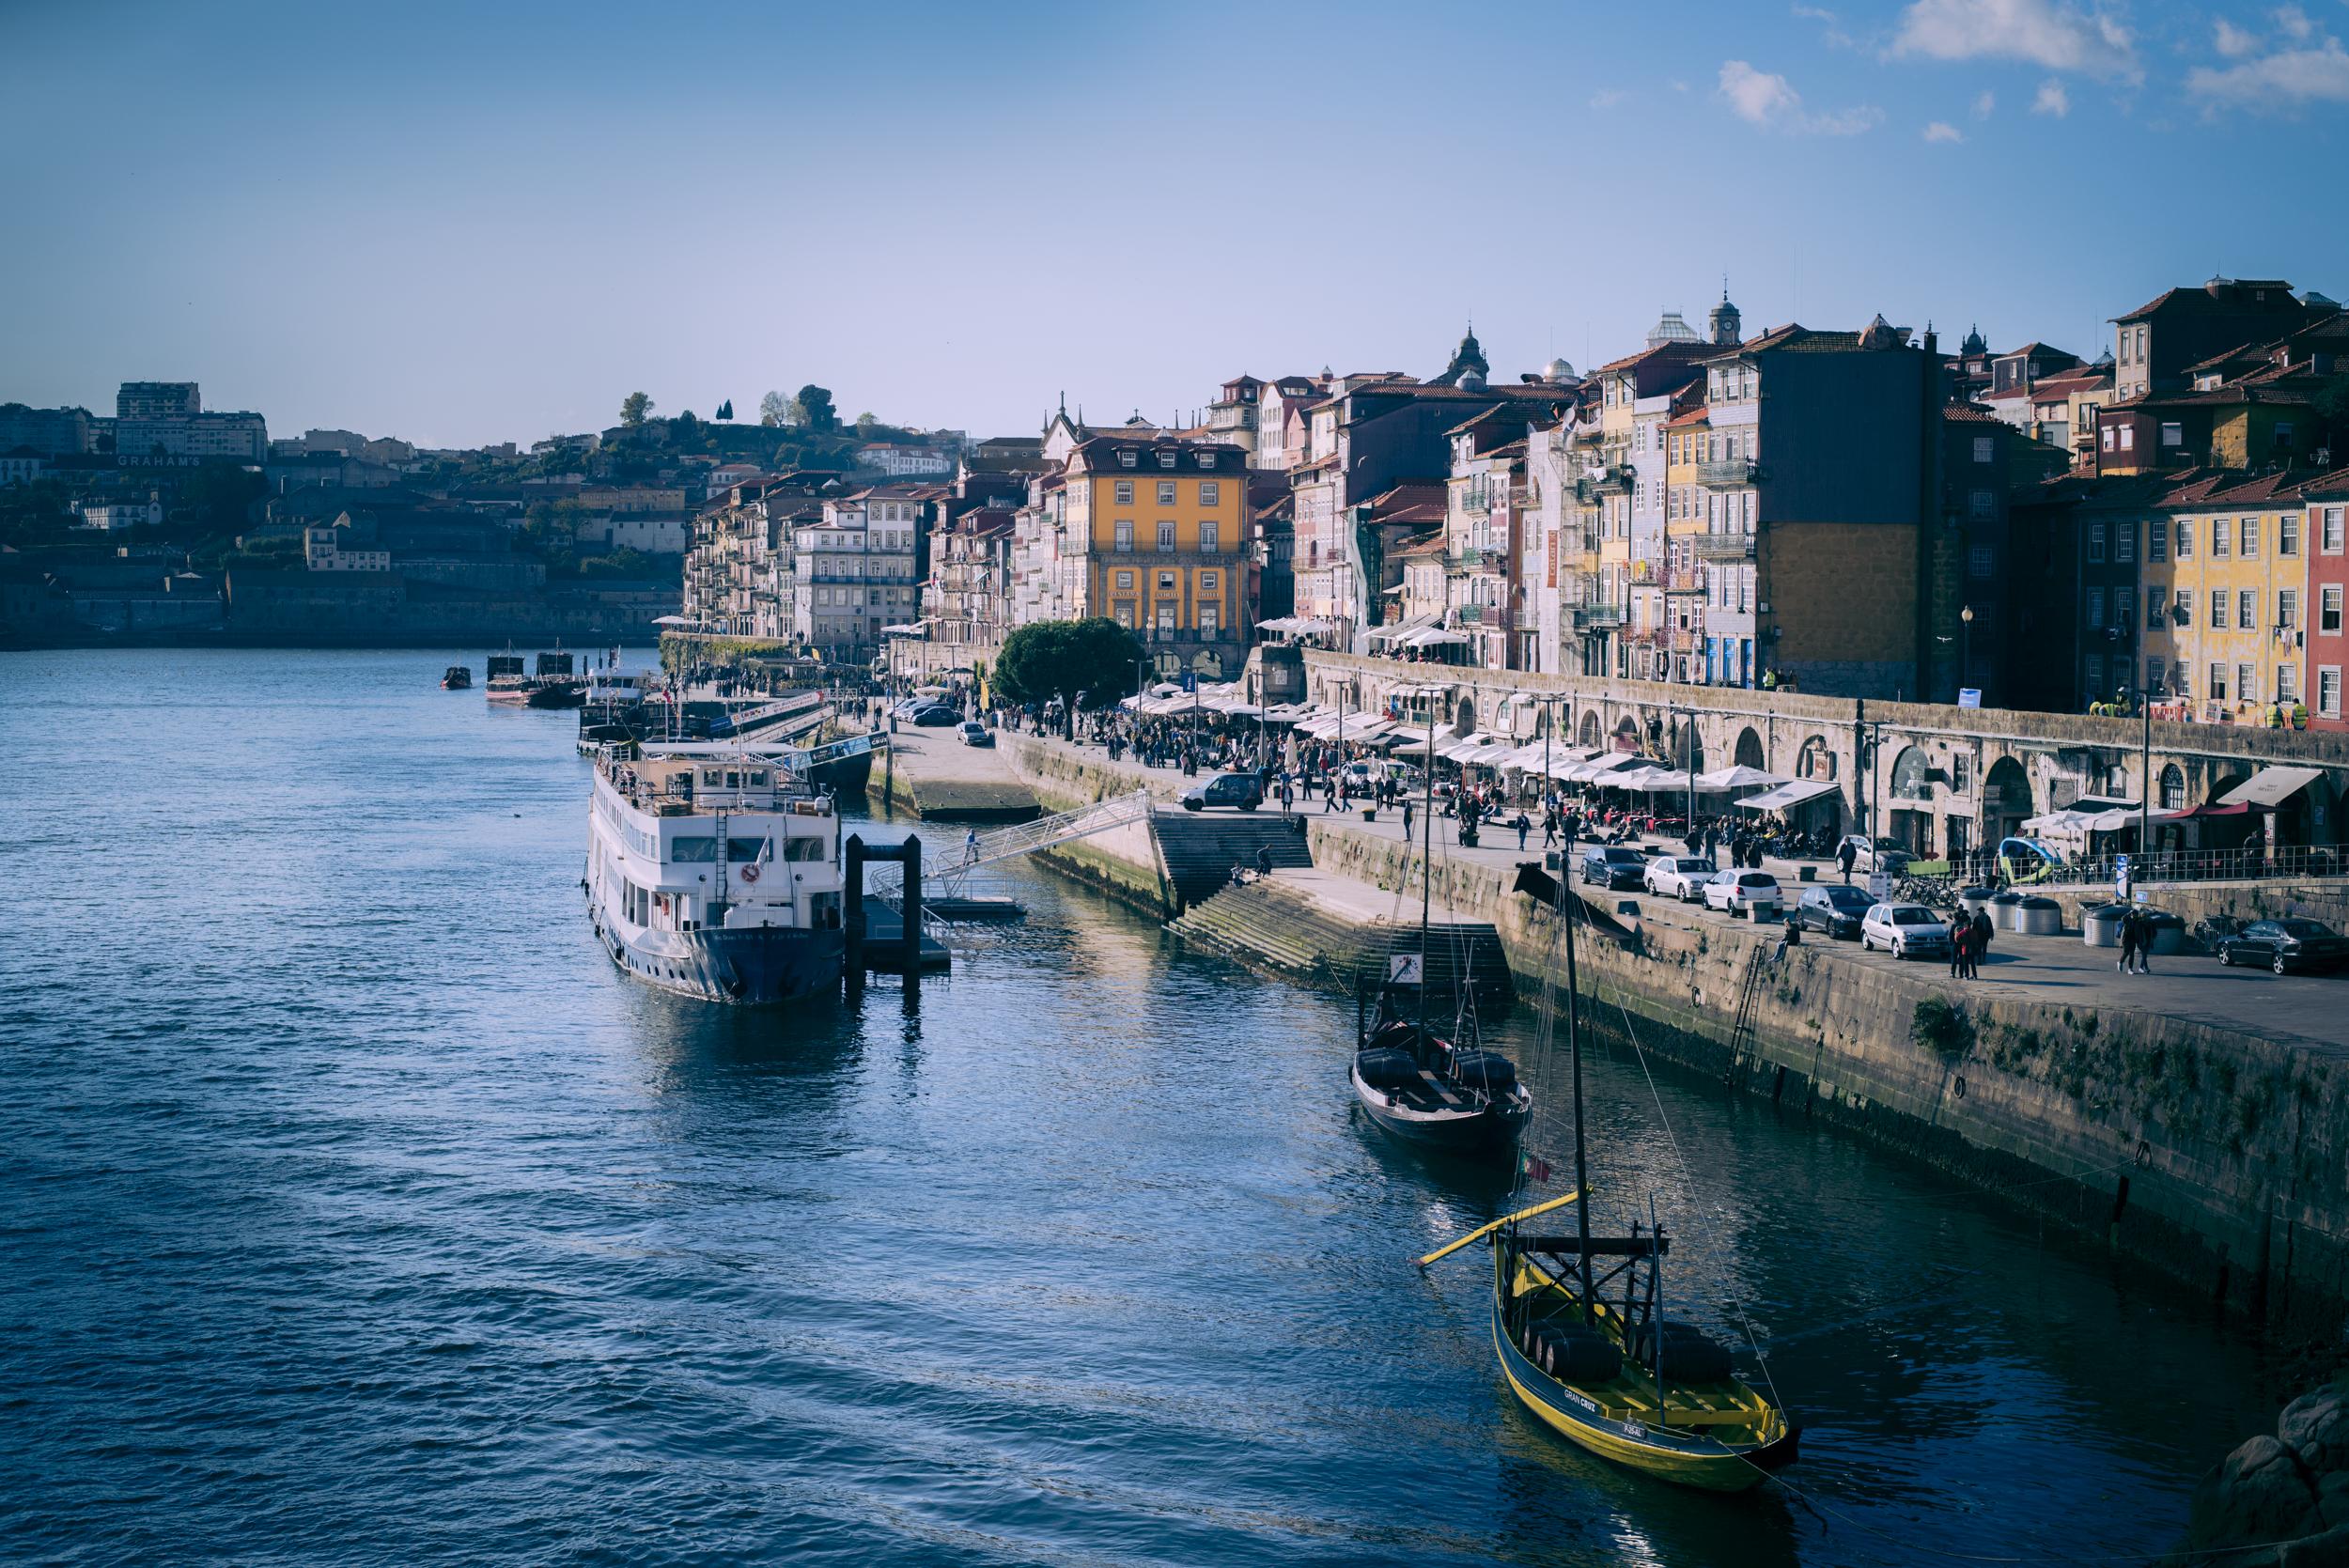
sea, coast, dock, boat, cityscape, europe, reflection, vehicle, bay, harbor, marina, port, nikon, waterway, portugal, channel, d750, porto, 500mmf18, douro, curuyann, ville